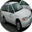
Label: automobile